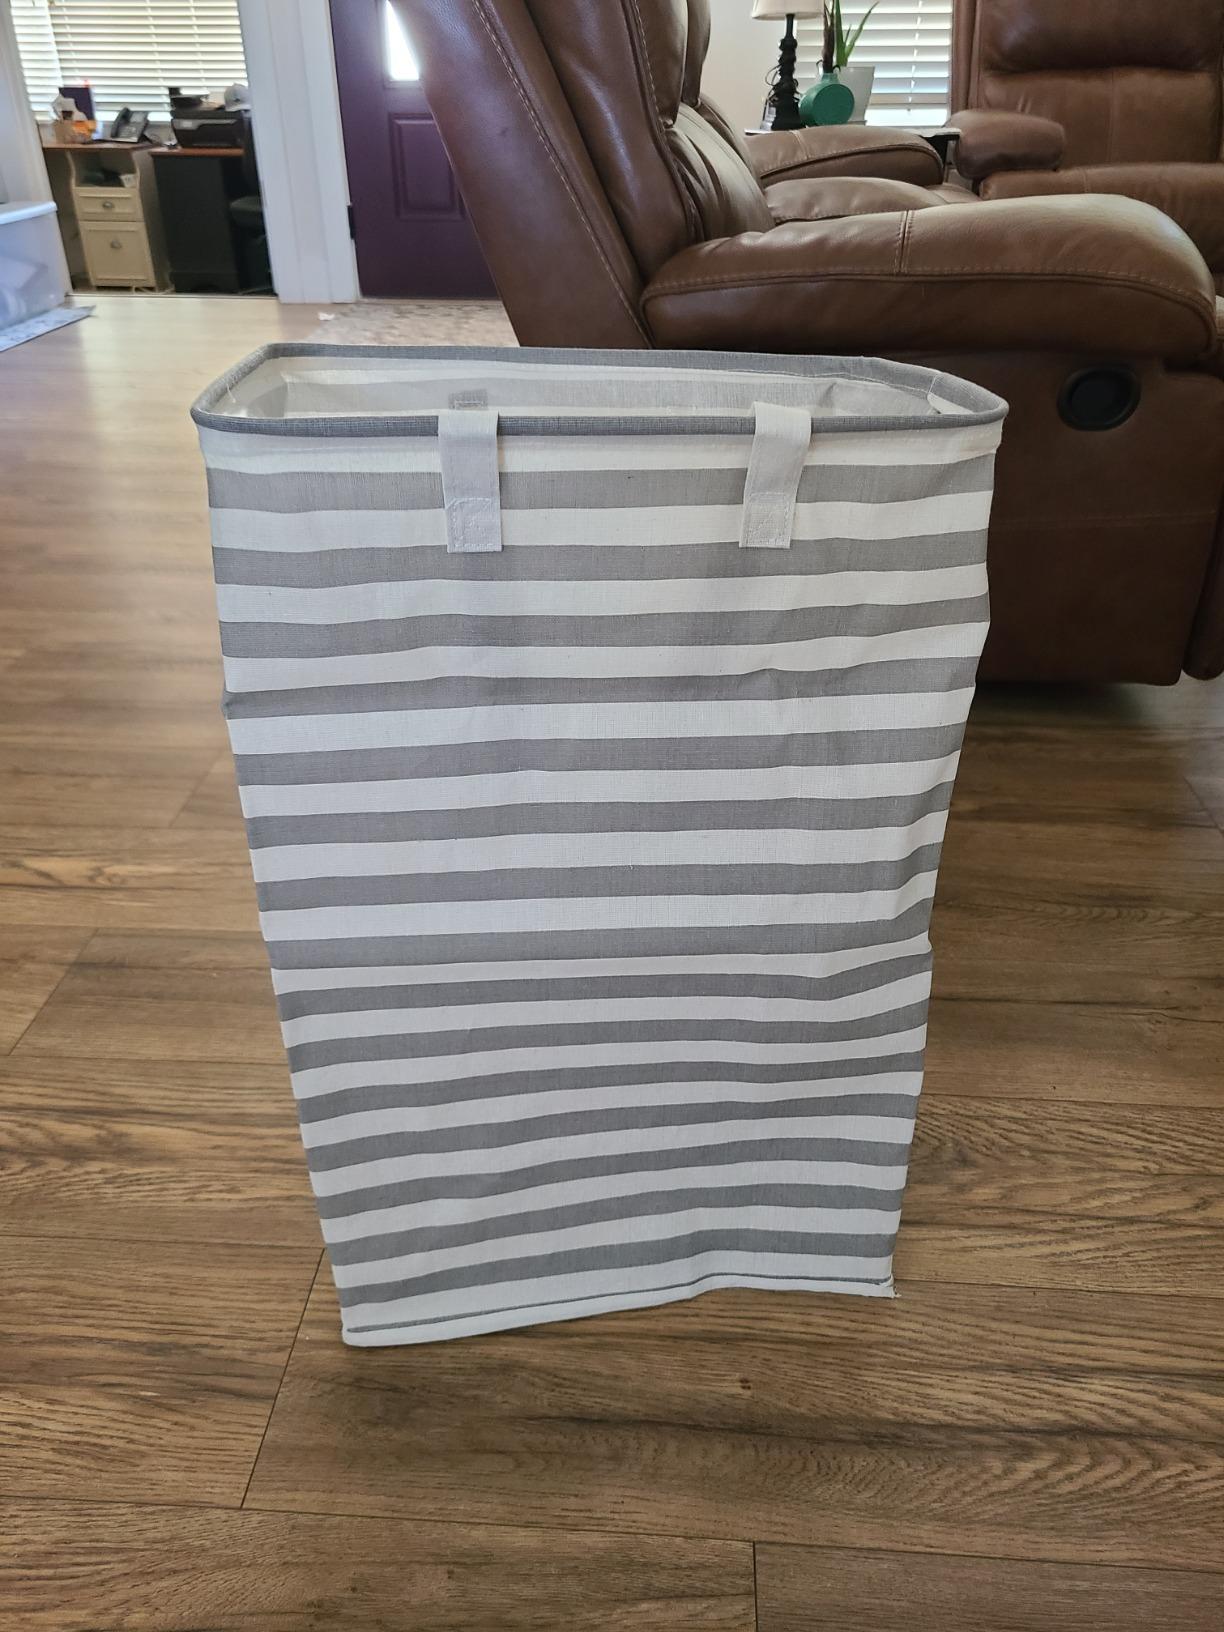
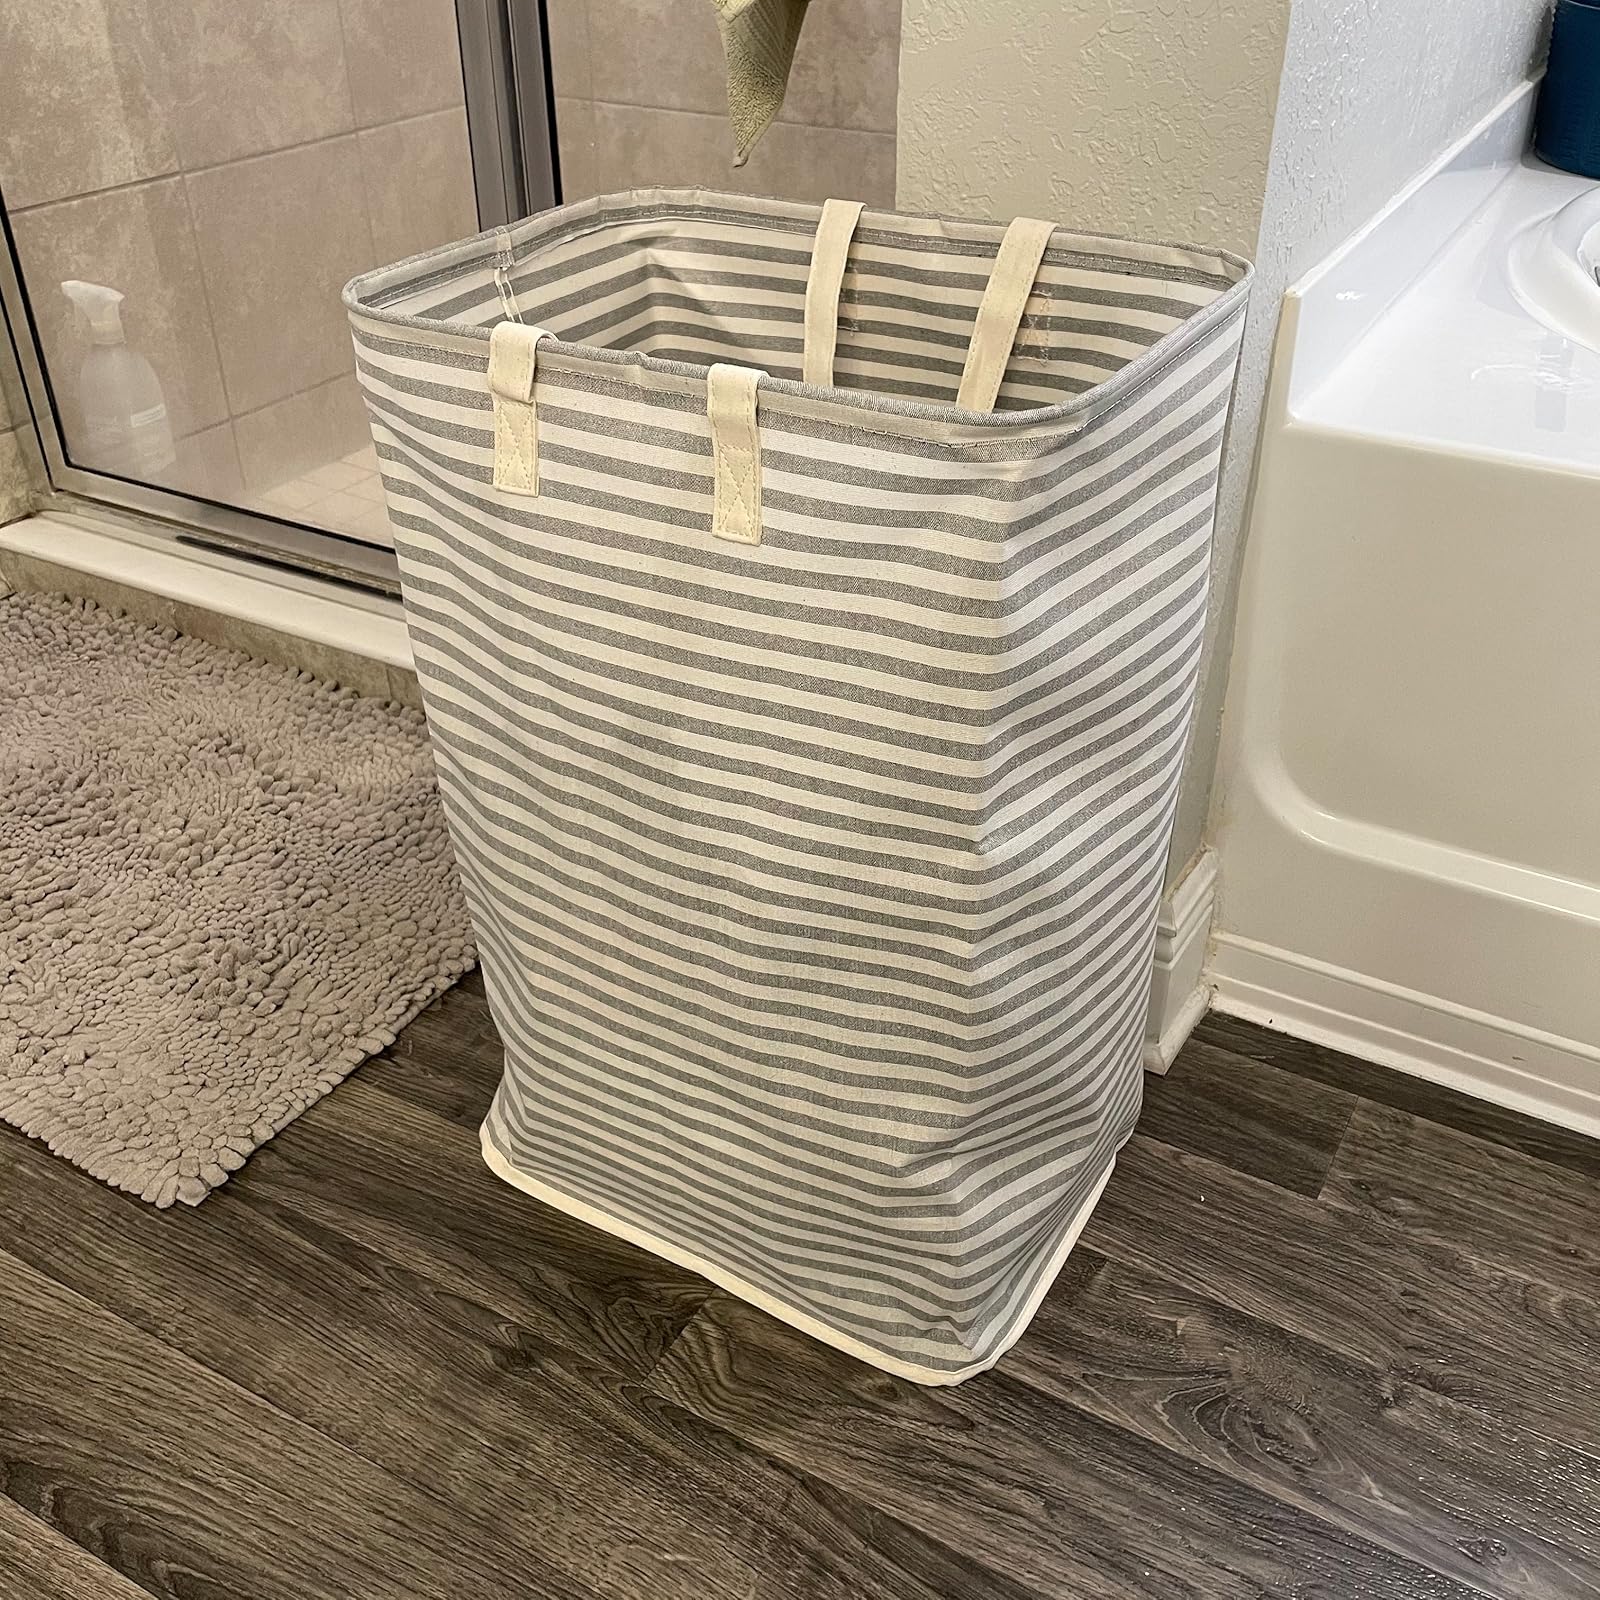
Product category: items_hamper
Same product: no